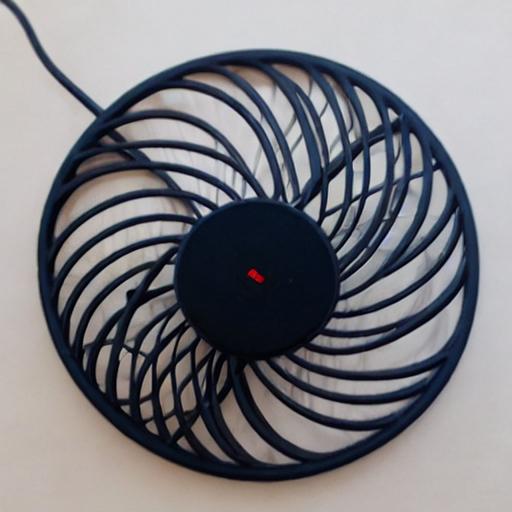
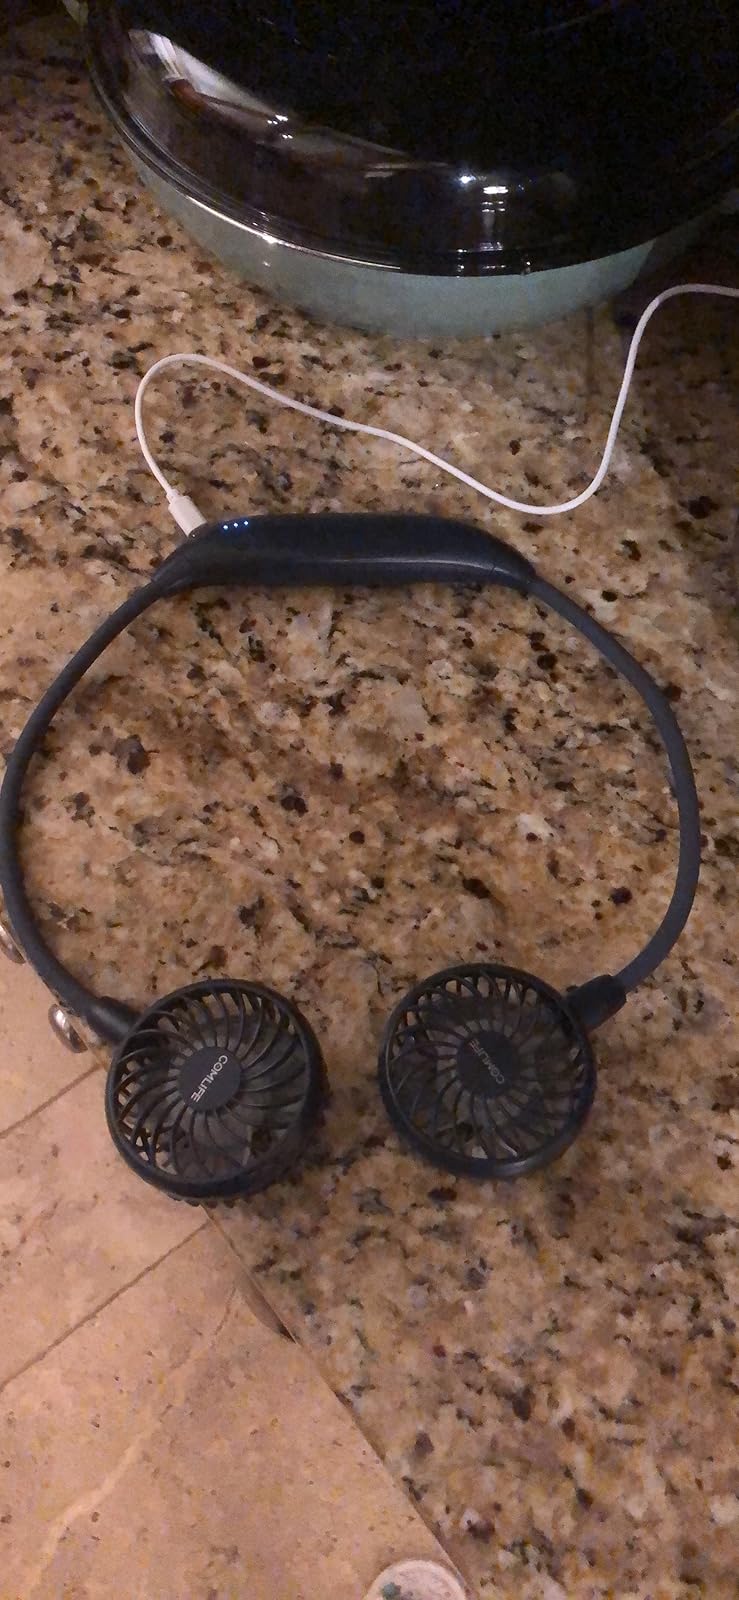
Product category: fan
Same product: no